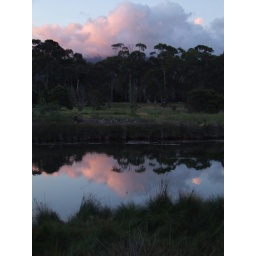
Mt. Wellington shrouded in cloud at the still end of the day, reflected in Browns river